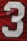
Number: 3